2006 Kansas City Chiefs season

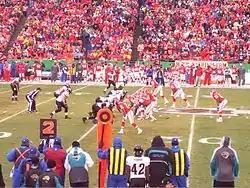
The Jaguars and Chiefs line up, week 17

Quarterback Trent Green was hit hard from Clint Ingram, resulting in a slightly sprained ankle. He sat out the next few drives as back-up quarterback Damon Huard returned to the field with the Kansas City offense to enormous applause. Huard threw a deep pass to Eddie Kennison (who miraculously held on to the ball after juggling it) and gained 40-yards. Huard handed off to Larry Johnson, who ran in for this third touchdown of the game from 12-yards out. The Chiefs were leading 35–17. By the end of the third quarter, Chiefs starting quarterback Trent Green was back in the game and threw an interception—a play that was met with jeers for Green and chants for Damon Huard to return.